North West England

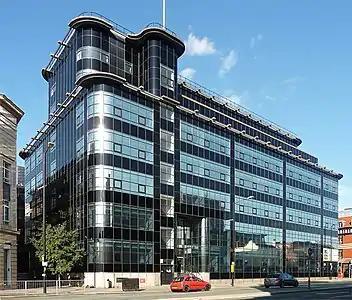
1939 Sir Owen Williams Daily Express Building, Manchester

Pontins is in Ainsdale, Sefton. HMRC at St John's House on the A5057 in Bootle, is the national office for dealing with tax for individual savings accounts (ISAs) and other savings schemes, charities (Gift Aid), non-resident trusts, and domicile status; opposite is Sefton Council's Magdalen House. Nearby to the west on the A5057, the HSE and Office for Nuclear Regulation have their head office at Redgrave Court, near the main site of Hugh Baird College. The Inland Revenue had its main office at The Triad in Bootle, next to the Strand Shopping Centre, and the site is still run by HMRC. Unipart Dorman make LED traffic lights near Meols Cop railway station in Blowick, east of Southport; to the north at Crossens, Railex make filing cabinets.